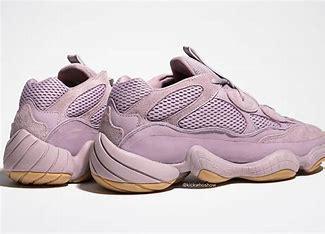
Brand: Adidas
Model: Yeezy 500